HMS Invincible (1907)

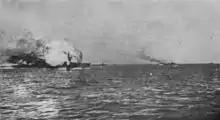
"Invincible" exploding at Jutland, taken from a destroyer nearby.

At the end of May 1916, the 3rd Battlecruiser Squadron was temporarily assigned to the Grand Fleet for gunnery practice. On 30 May, the entire Grand Fleet, along with Admiral Beatty's battlecruisers, had been ordered to sea to prepare for an excursion by the German High Seas Fleet. In order to support Beatty, Admiral Hood took his three battlecruisers ahead of the Grand Fleet. At about 14:30, "Invincible" intercepted a radio message from the British light cruiser , attached to Beatty's Battlecruiser Force, reporting the sighting of two enemy cruisers. This was amplified by other reports of seven enemy ships steering north. Hood interpreted this as an attempt to escape through the Skagerrak and ordered an increase in speed to at 15:11 and steered East-Southeast to cut off the fleeing ships. Twenty minutes later, "Invincible" intercepted a message from Beatty reporting five enemy battlecruisers in sight and later signals reporting that he was engaging the enemy on a south-easterly course. At 16:06, Hood ordered full speed and a course of south-southeast in an attempt to converge on Beatty. At 16:56, with no British ships in sight, Hood requested Beatty's course, position and speed, but never received a reply.